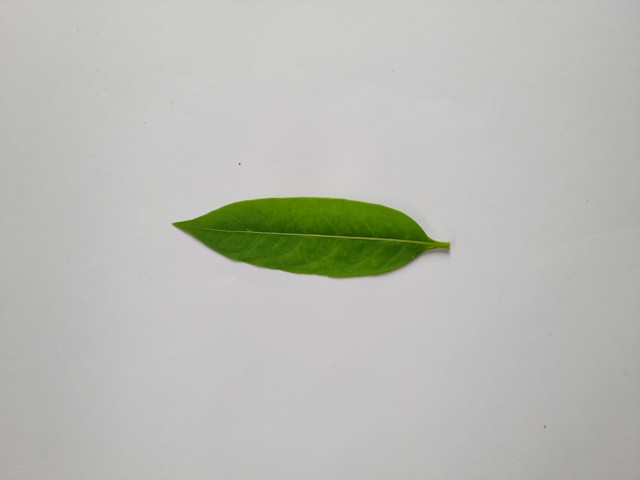
Plant: sarpagandha